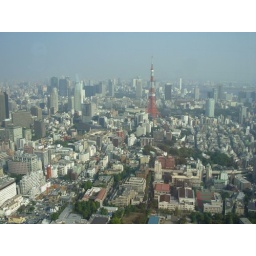
view from the 52nd floor of the Mori Arts building in Roppongi Hills.